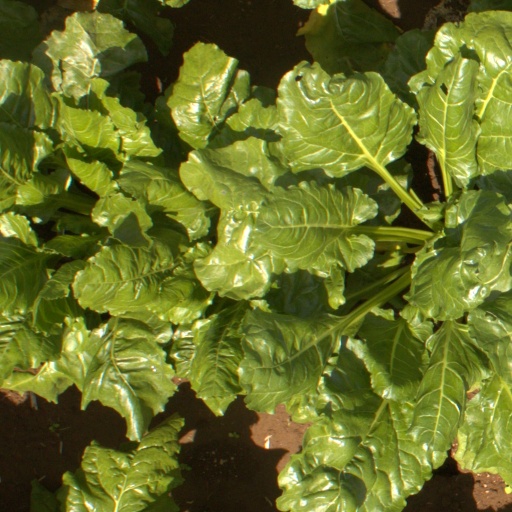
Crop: sugar beet